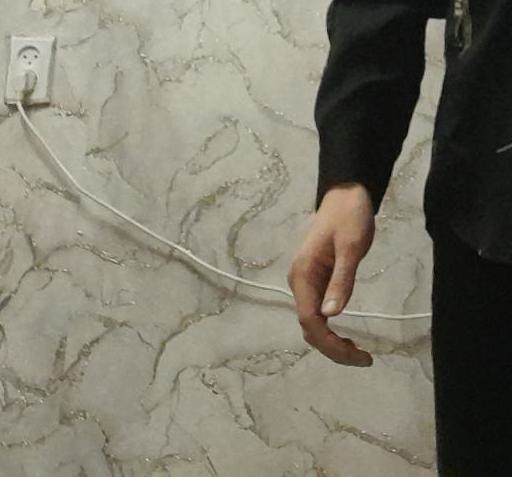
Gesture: no_gesture